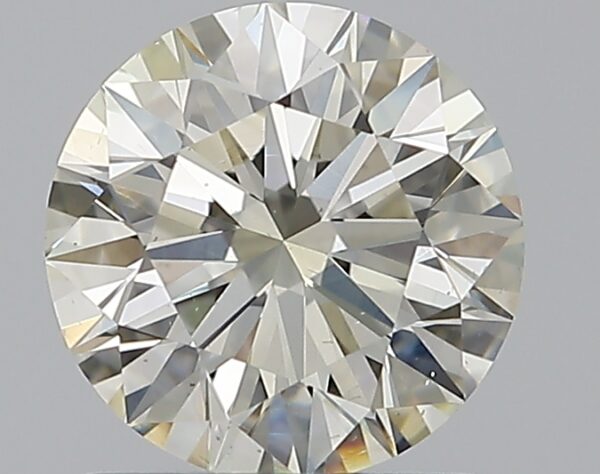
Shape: round
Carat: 1.03
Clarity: VS2
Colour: K
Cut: EX
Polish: EX
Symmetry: EX
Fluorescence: F
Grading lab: GIA
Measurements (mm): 6.44 x 6.48 x 4.01